UPMC Children's Hospital of Pittsburgh

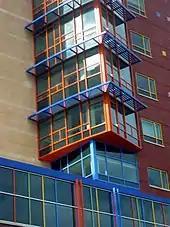
Detail of the exterior architecture of UPMC Children's Hospital of Pittsburgh

In 2008, Children's was ranked 10th among children's hospitals in funding provided by the National Institutes of Health.